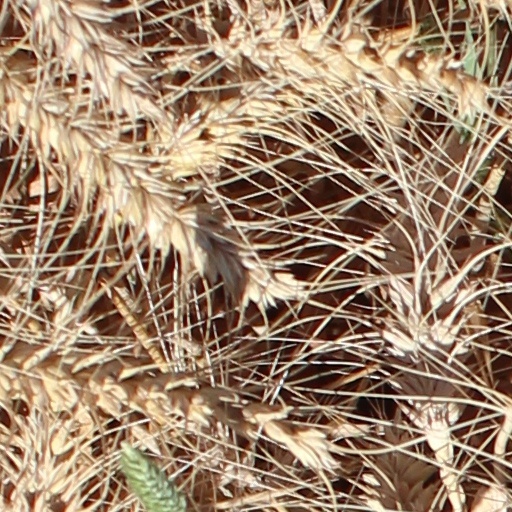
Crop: wheat